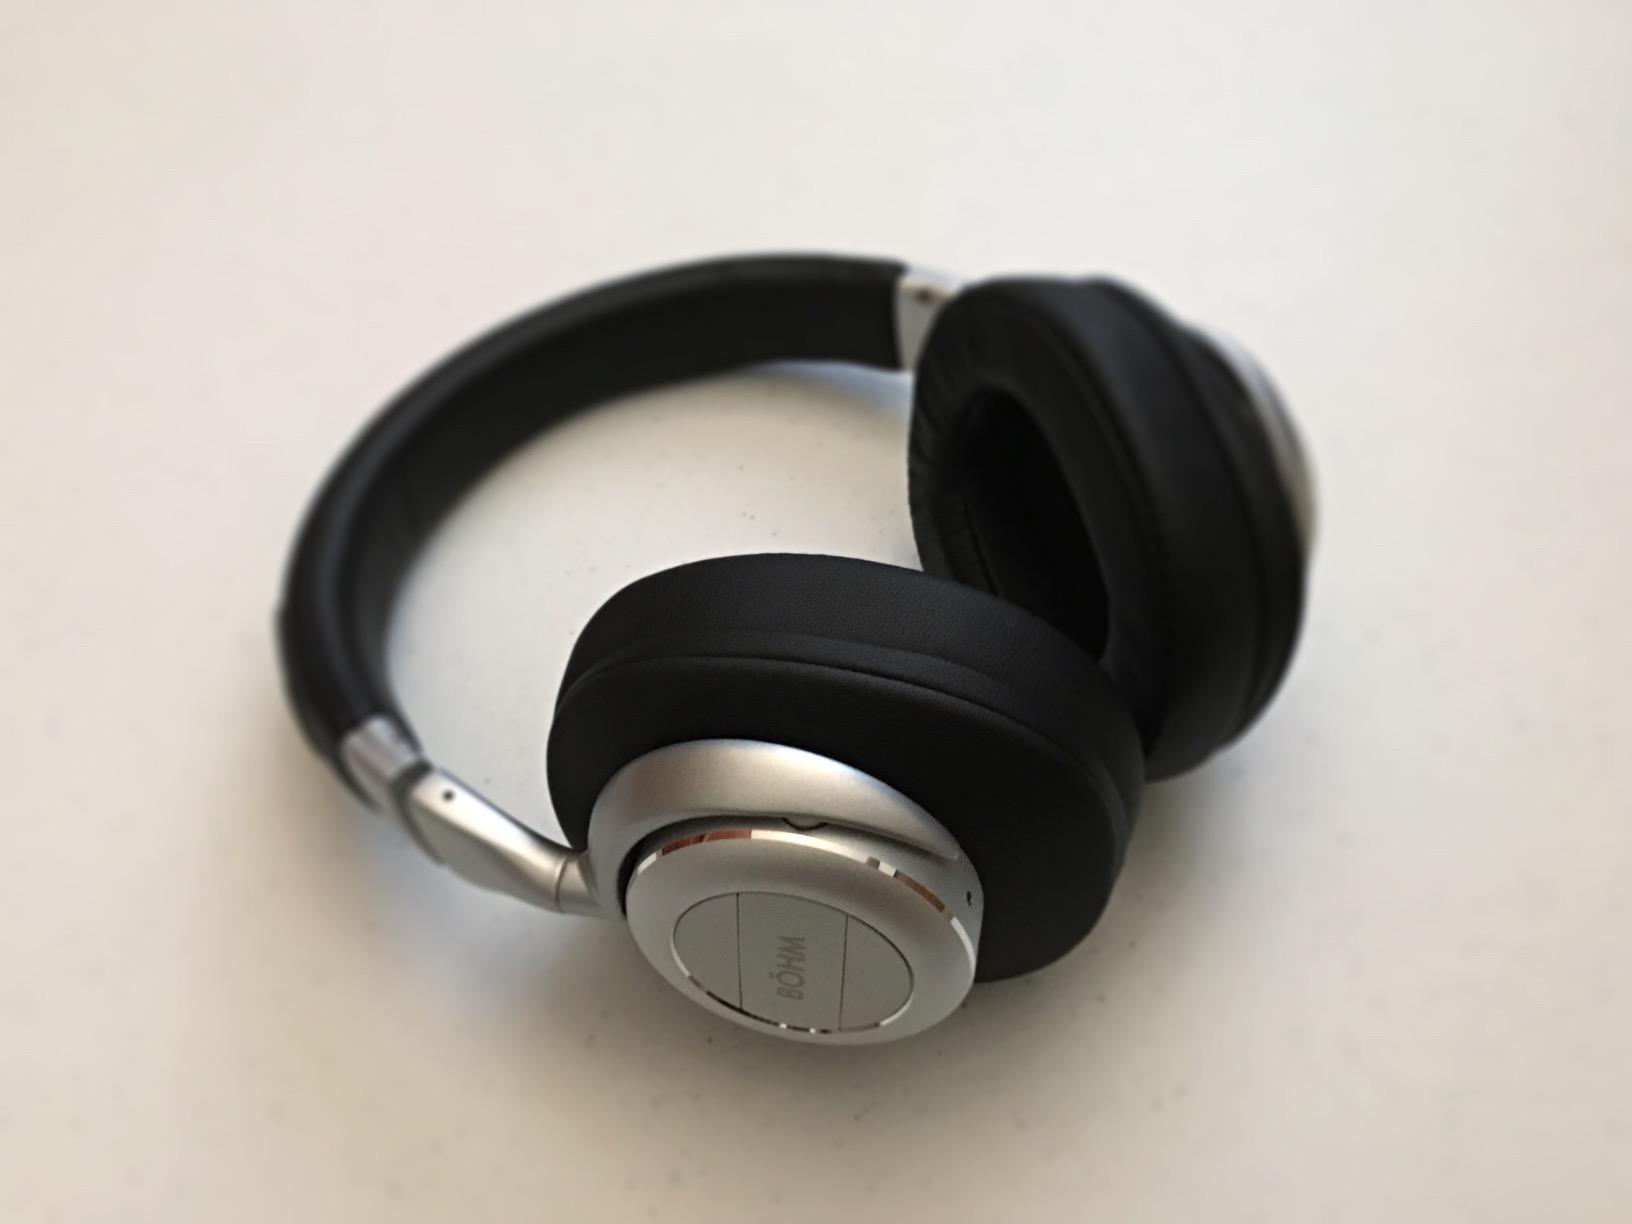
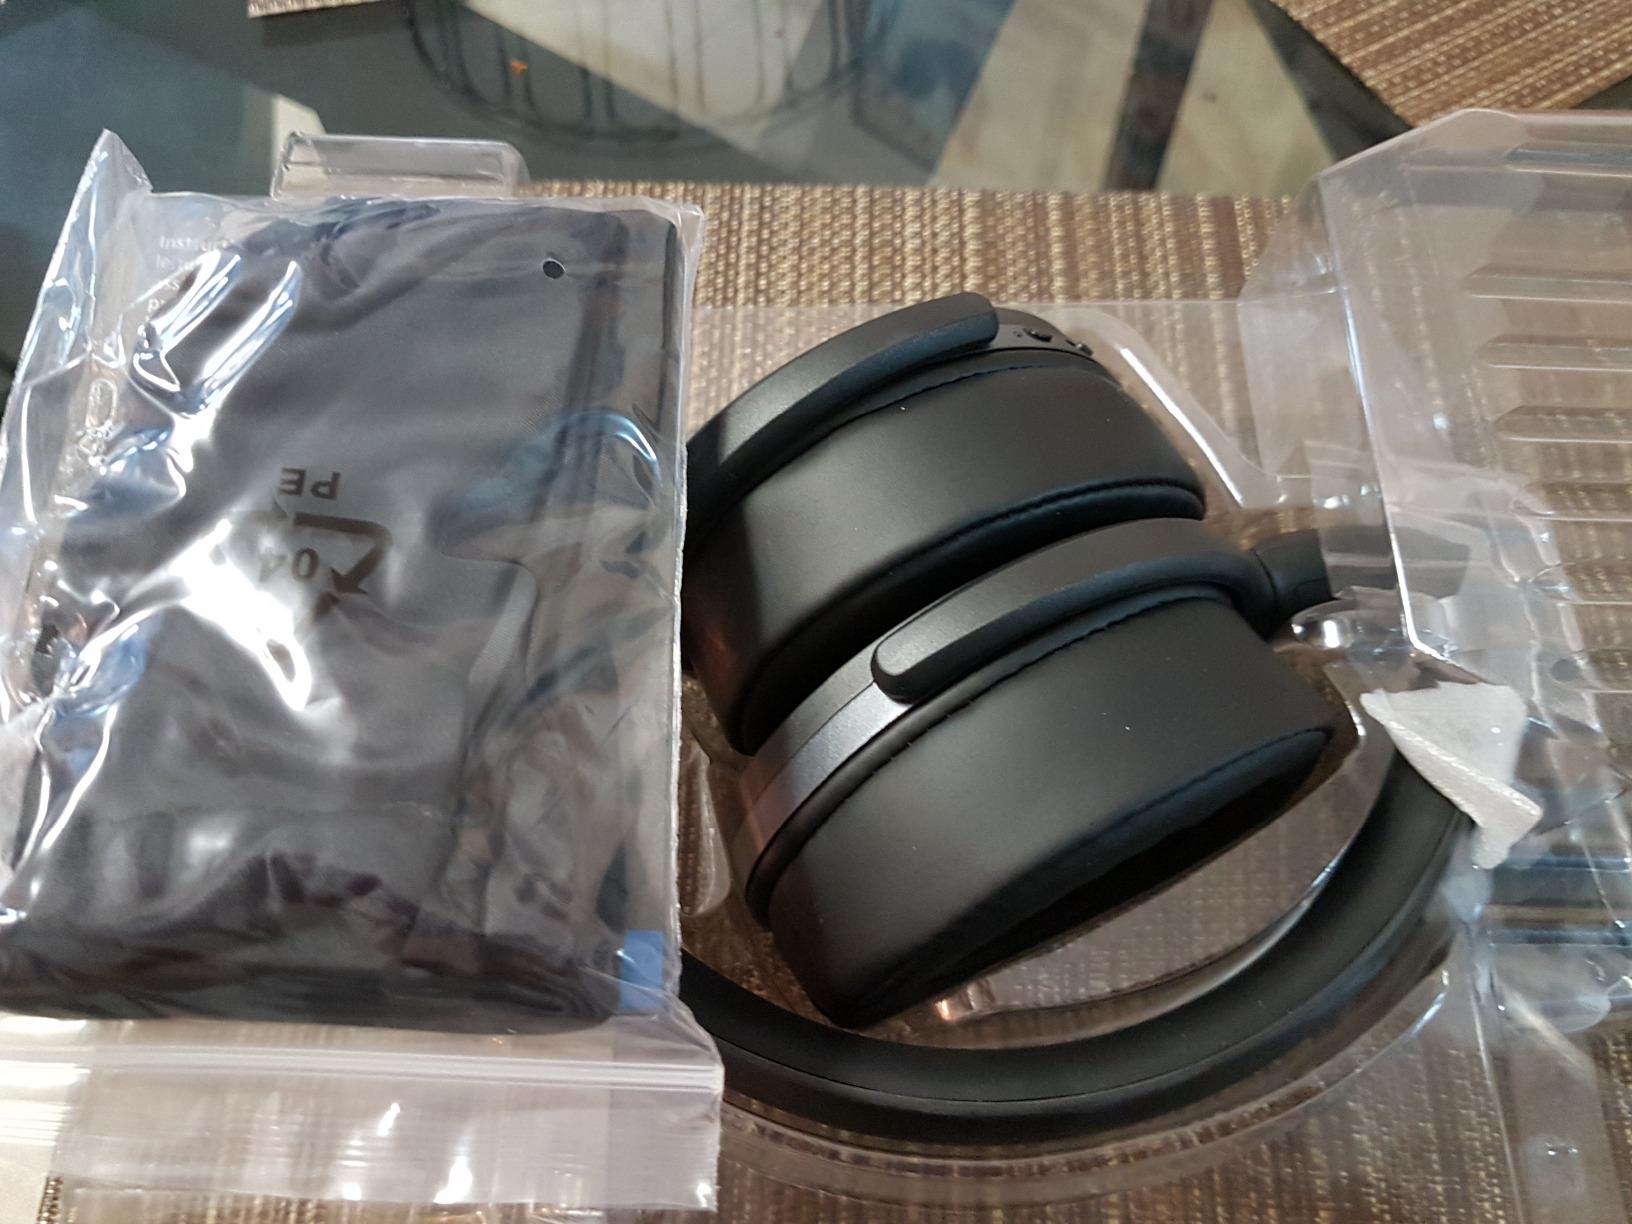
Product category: headphones
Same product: no